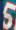
Number: 5